Russ & Daughters

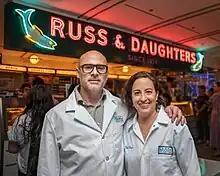
Cousins Josh Russ Tupper and Niki Russ Federman in the Hudson Yards outpost

Josh Russ Tupper and Niki Russ Federman, cousins, now run Russ & Daughters, the 4th generation of Russes to do so.